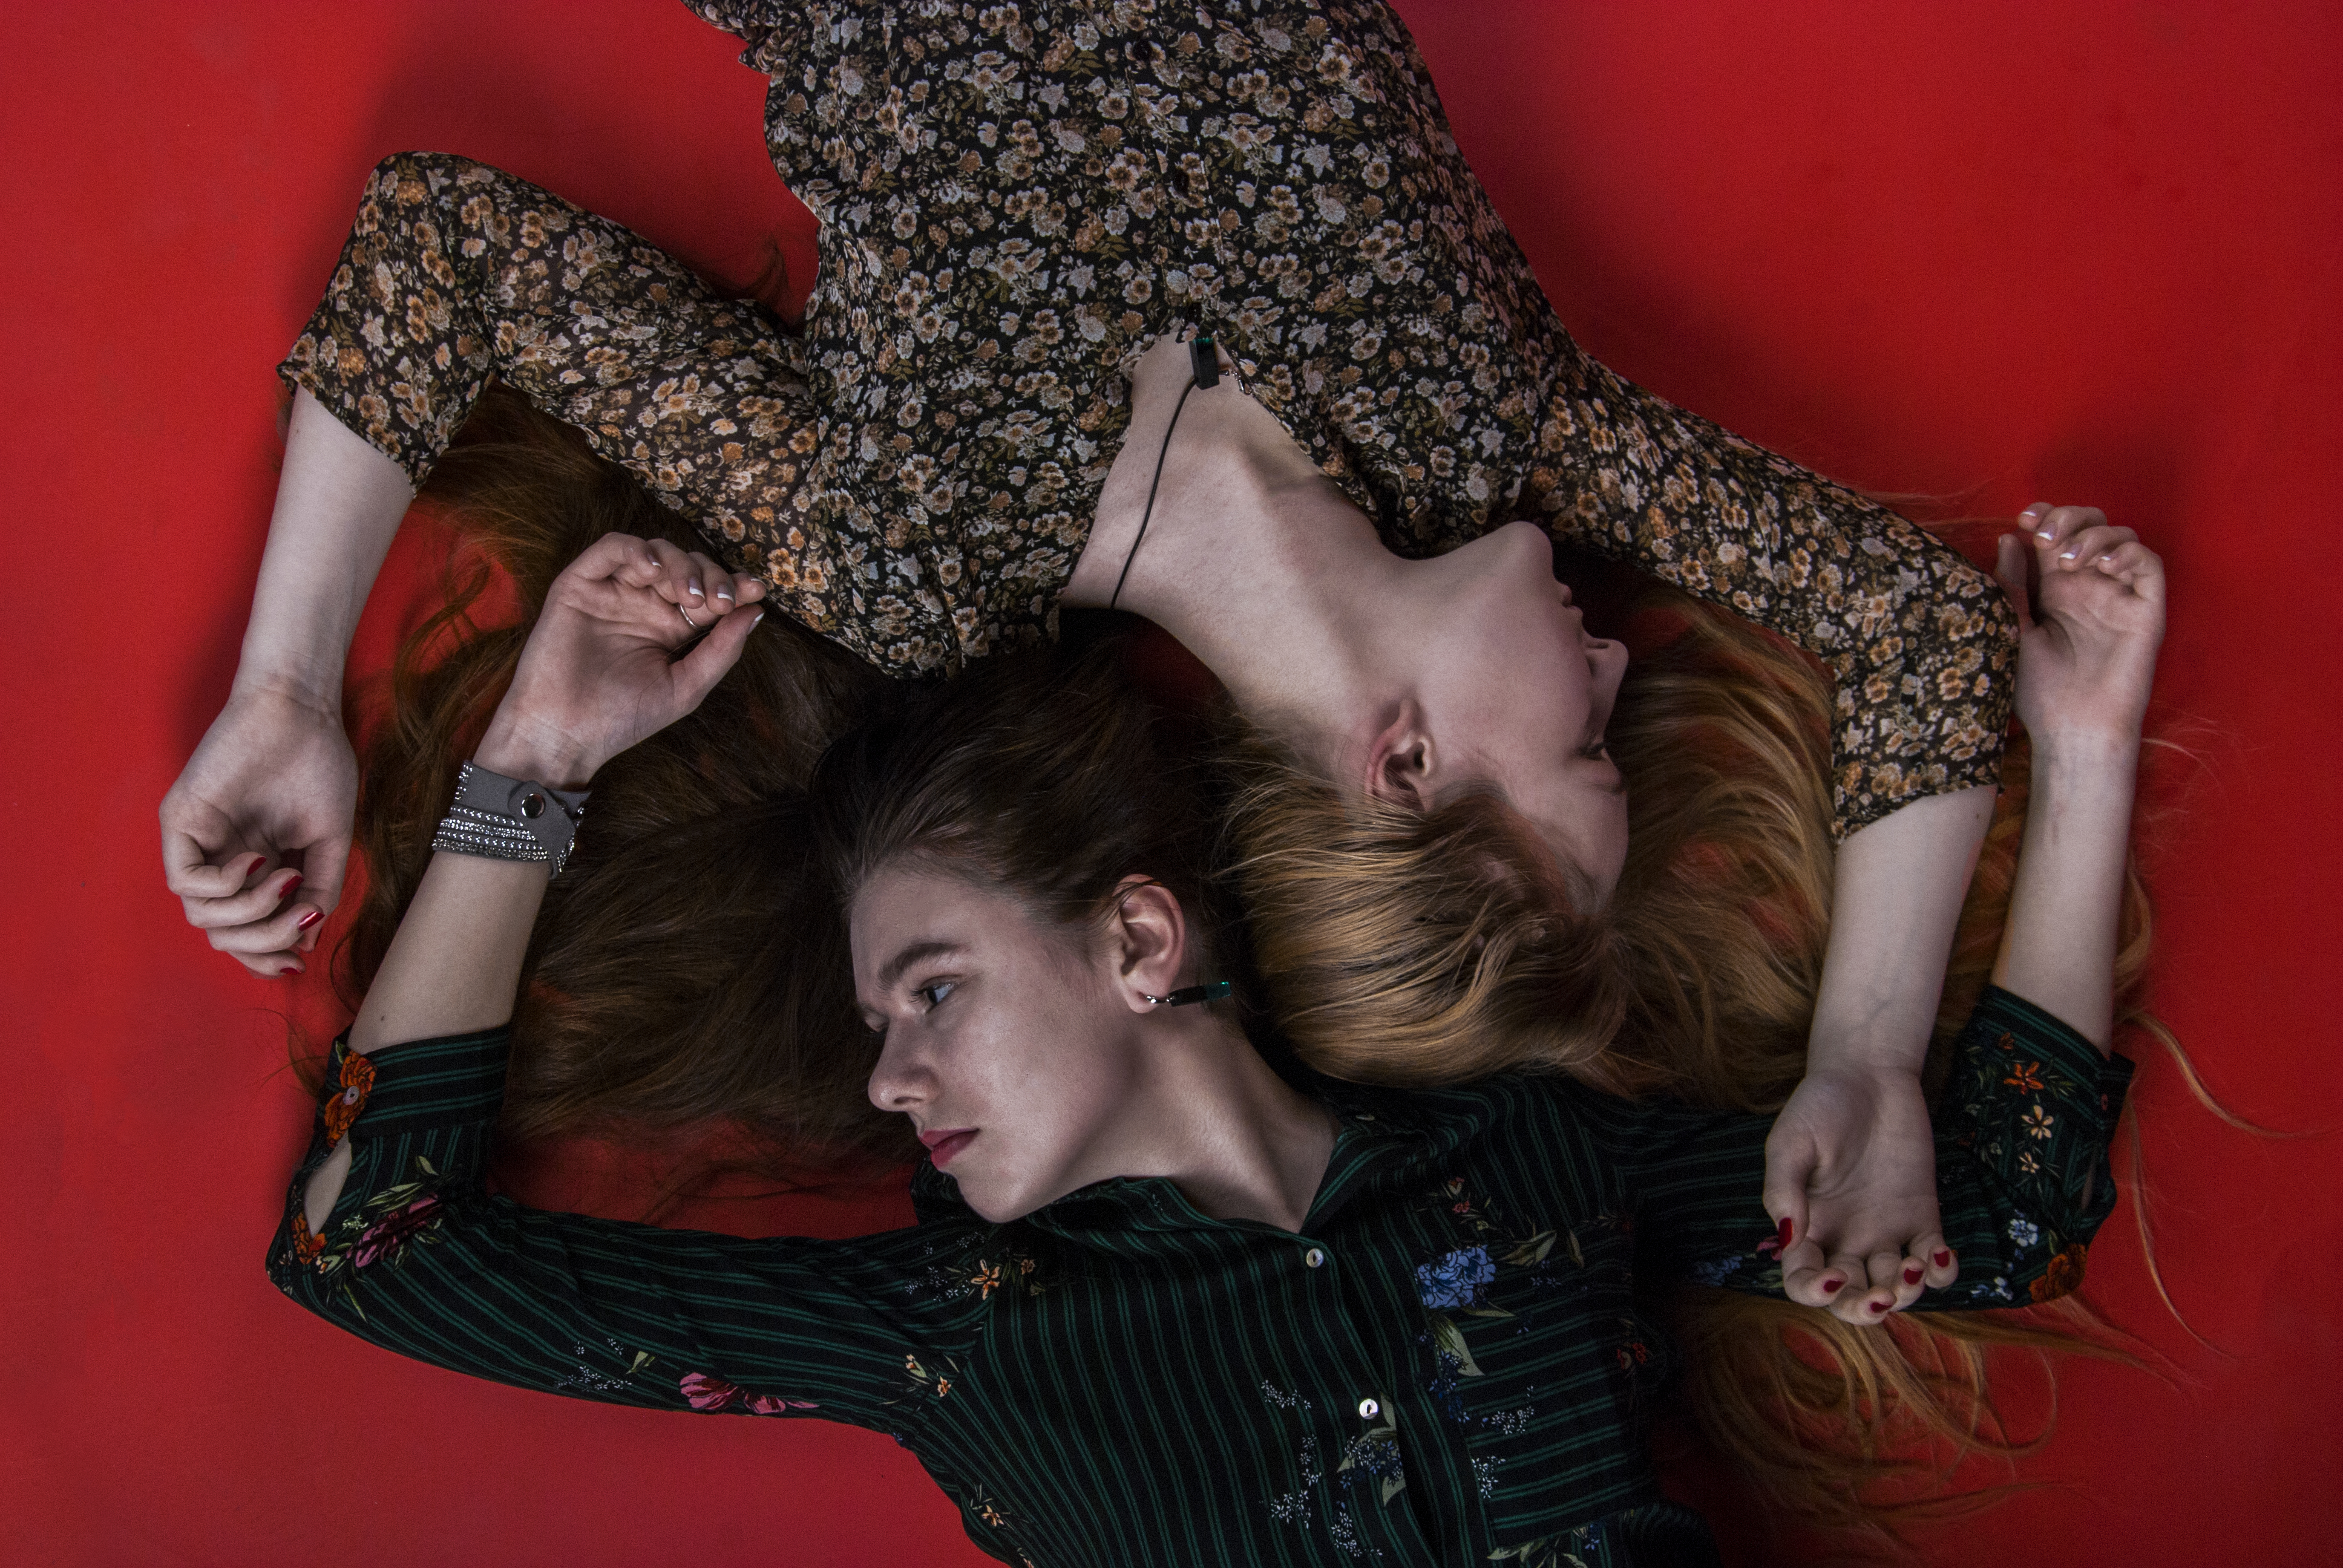
girl, red, friends, art, beautiful, hot, russian, black, leg, human body, fun, interaction, organ, hand, mouth, human, arm, finger